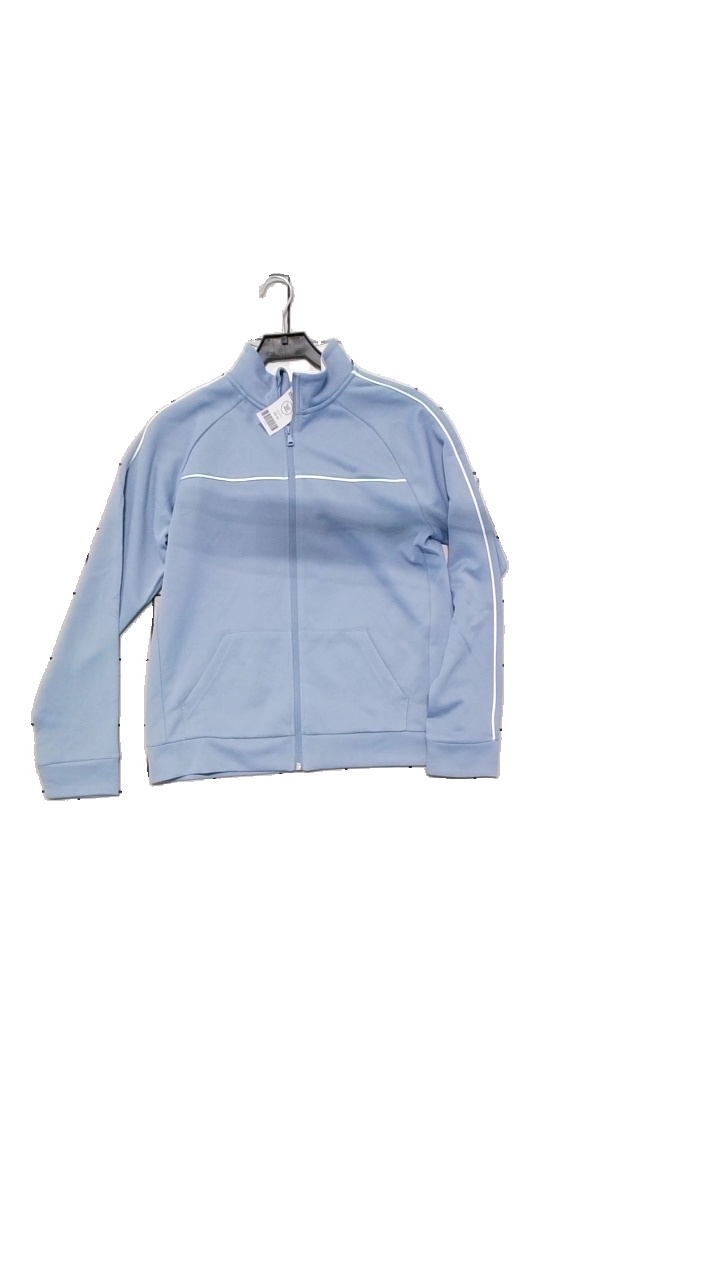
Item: Training Top (Unisex)
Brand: H&m
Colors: Blue, White
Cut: Regular
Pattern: Striped
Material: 100% polyester
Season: All
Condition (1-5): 4
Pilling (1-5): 4
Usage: Reuse
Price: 50-100